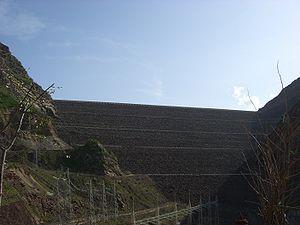
Cette liste des plus hauts barrages du monde énumère les barrages de plus de 120 mètres de hauteur. Actuellement le plus haut barrage au monde est le barrage de Jinping I en Chine avec une hauteur de 305 mètres.